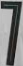
Number: 7